Alessandro Micai

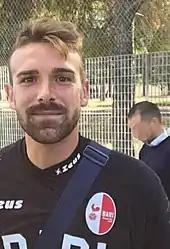
Micai in 2017

Alessandro Micai (born 24 July 1993) is an Italian professional footballer who plays as a goalkeeper for Liga I club CFR Cluj.